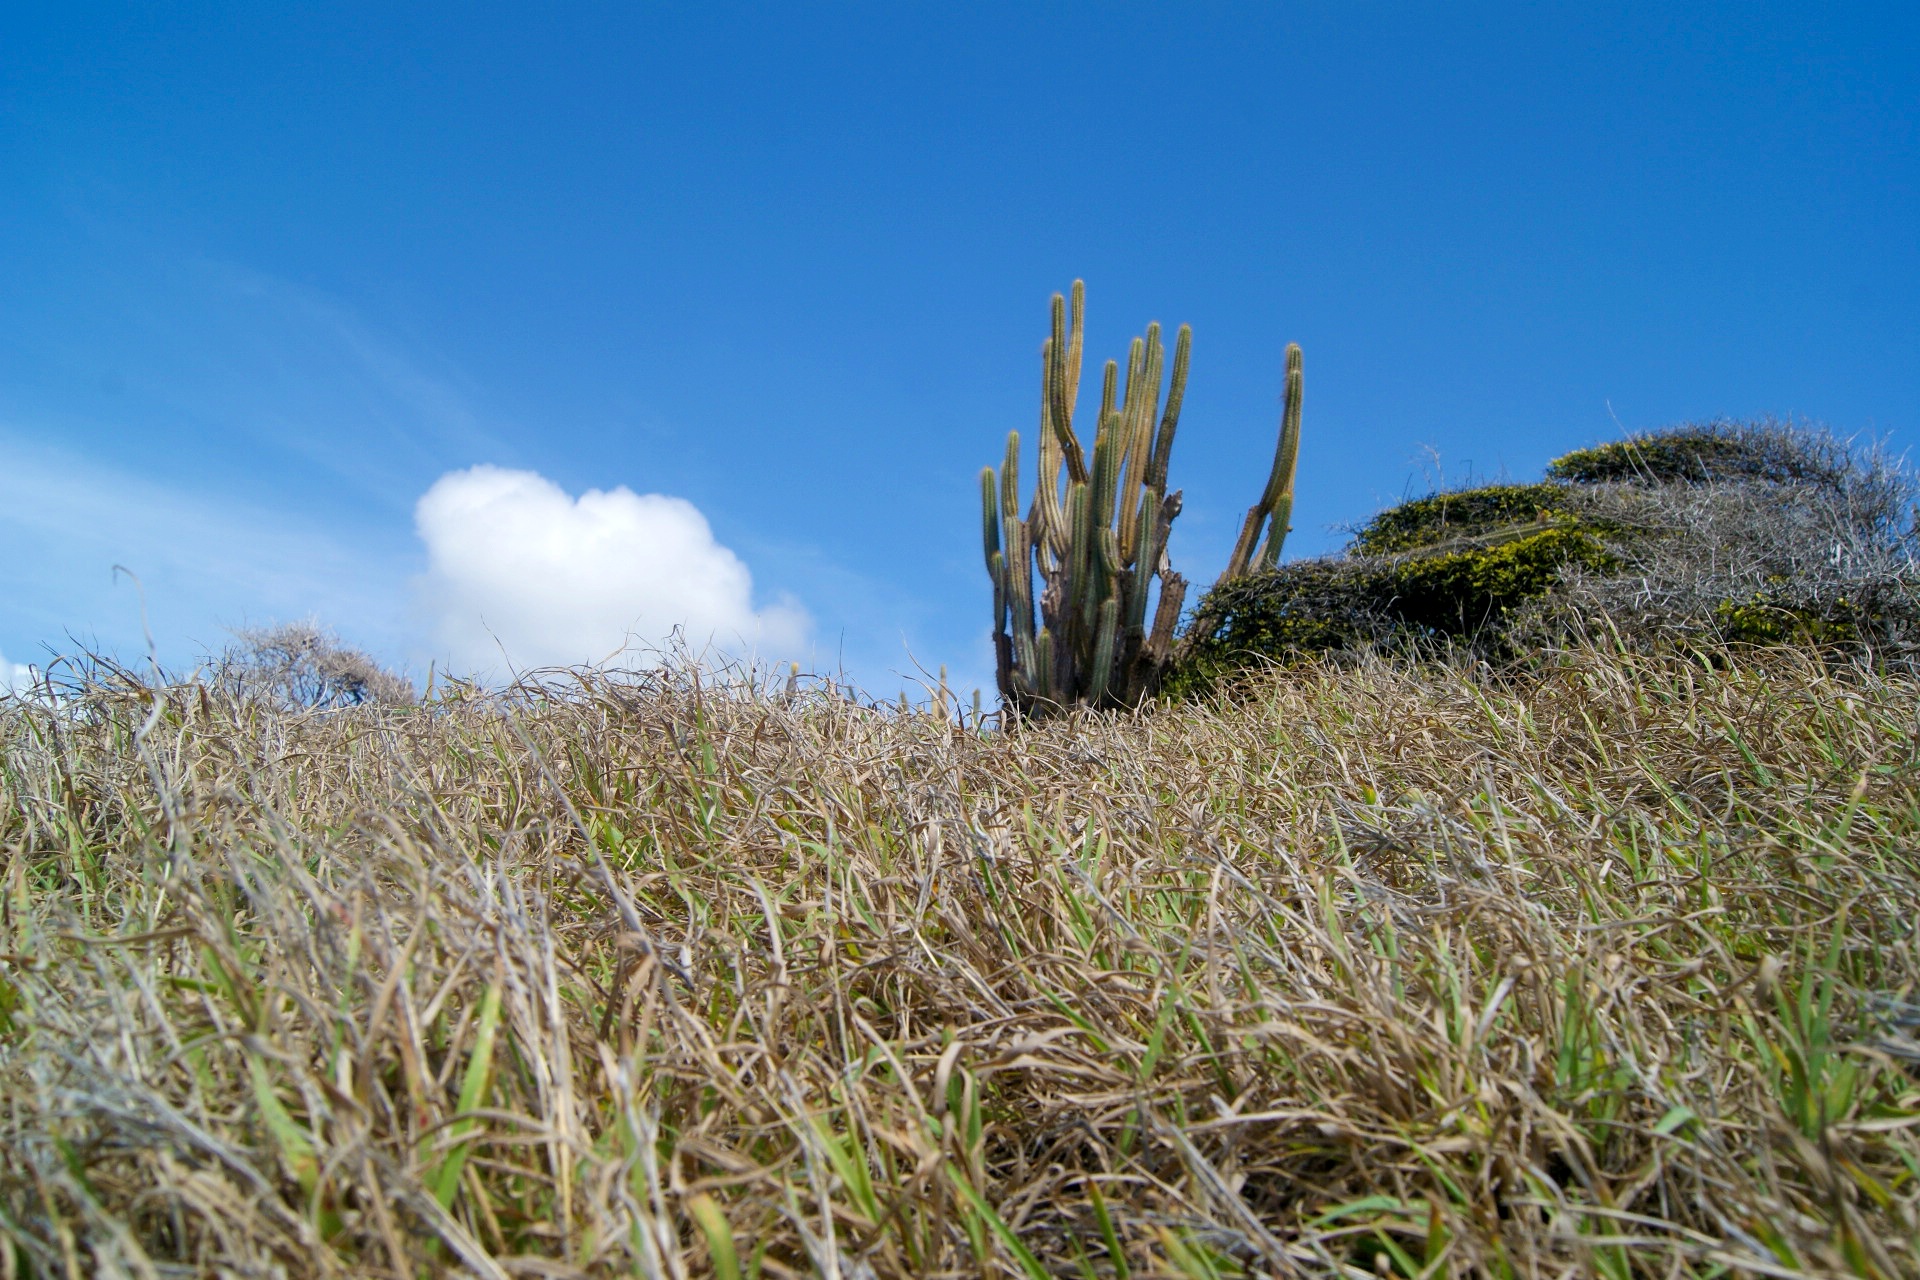
landscape, coast, grass, wilderness, cactus, plant, sky, field, meadow, prairie, hill, flower, wind, flora, grassland, vegetation, wetland, caribbean, habitat, ecosystem, steppe, flowering plant, natural environment, grass family, land plant